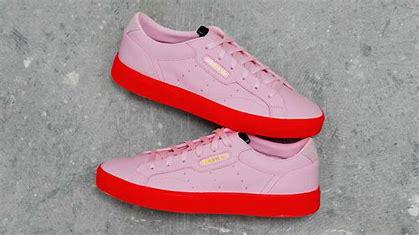
Brand: Adidas
Model: Sleek